2021 Egyptian Super Cup

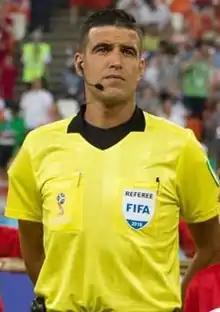
Mehdi Abid Charef was selected as the video assistant referee.

On 14 September 2021, it was reported that the match would be officiated by Algerian officials led by Mustapha Ghorbal. One day later, it was confirmed that Ghorbal had been chosen as the referee for the match. Ghorbal had been a FIFA referee since 2014 and officiated notable matches in the recent years, including the 2020 CAF Champions League Final between Al Ahly and Zamalek, and the 2021 CAF Super Cup between Al Ahly and RS Berkane. His compatriots Abdelhak Etchiali and Abbas Akram Zerhouni were chosen as the assistant referees, while Lyés Bekouassa was chosen as the fourth official. Mehdi Abid Charef was named the video assistant referee, and was assisted by Lahlou Benbraham.